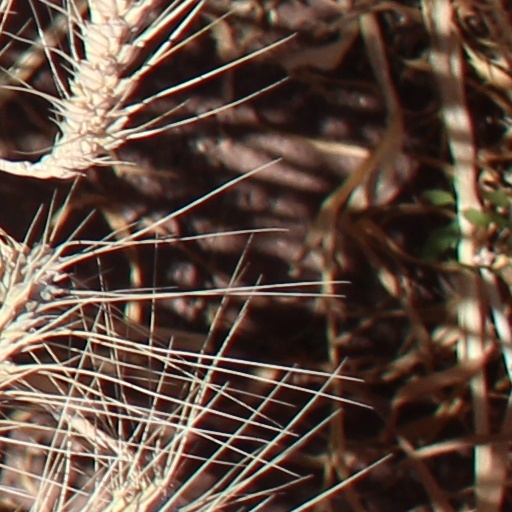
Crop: wheat